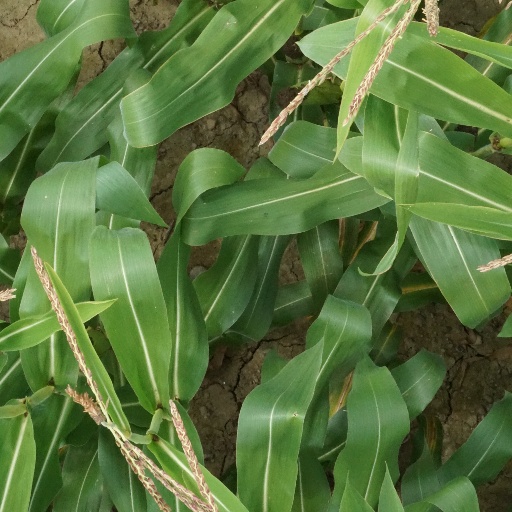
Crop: maize; corn